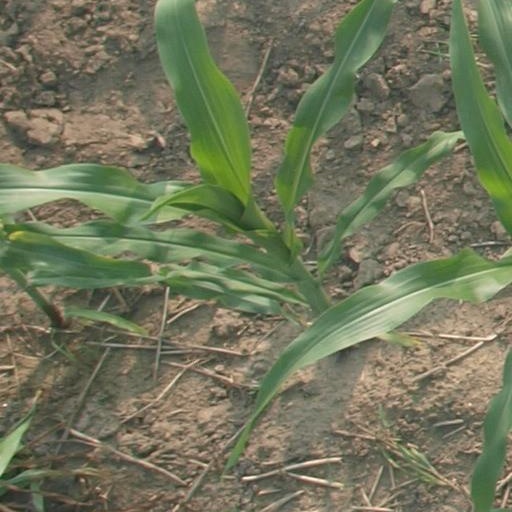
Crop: maize; corn